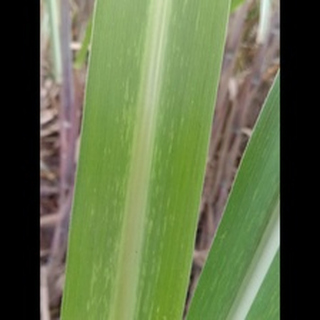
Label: sugarcane_mosaic